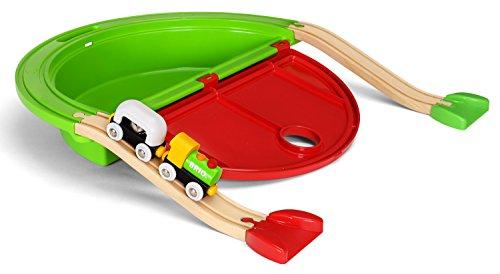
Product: BRIO World - 33711 My First Take Along Set | 7 Piece Train Toy with Accessories and Wooden Tracks for Kids Ages 18 Months and Up
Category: Toys & Games | Play Vehicles | Play Trains & Railway Sets | Accessories | Train Tracks
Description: Compatibility - As your child develops, so can their railway play as the My First Take Along Set is compatible with all other BRIO railway toys.
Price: $32.12
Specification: ProductDimensions:7x2x23inches|ItemWeight:1pounds|ShippingWeight:2.12pounds(Viewshippingratesandpolicies)|DomesticShipping:ItemcanbeshippedwithinU.S.|InternationalShipping:ThisitemcanbeshippedtoselectcountriesoutsideoftheU.S.LearnMore|ASIN:B000B69PAY|Itemmodelnumber:63371100|Manufacturerrecommendedage:18months-5years|Discontinuedbymanufacturer:Yes